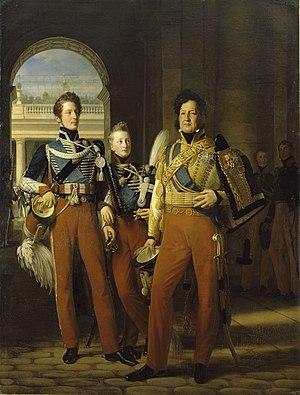
Portraits en pied de Louis-Philippe, duc d'Orléans en uniforme de colonel-général des Hussards, et de ses fils
Cette page concerne l'année 1830 du calendrier grégorien.